Luciano Vietto

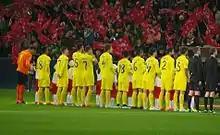
Vietto (3rd from left) lining up alongside his Villarreal teammates in 2015

On 4 August 2014, Vietto signed a five-year deal with La Liga side Villarreal CF, for a rumoured €5.5 million fee. He made his debut for the club on the 21st, coming on as a second-half substitute for Ikechukwu Uche in a 3–0 Europa League play-off victory over Astana, before scoring twice in the return leg at home.